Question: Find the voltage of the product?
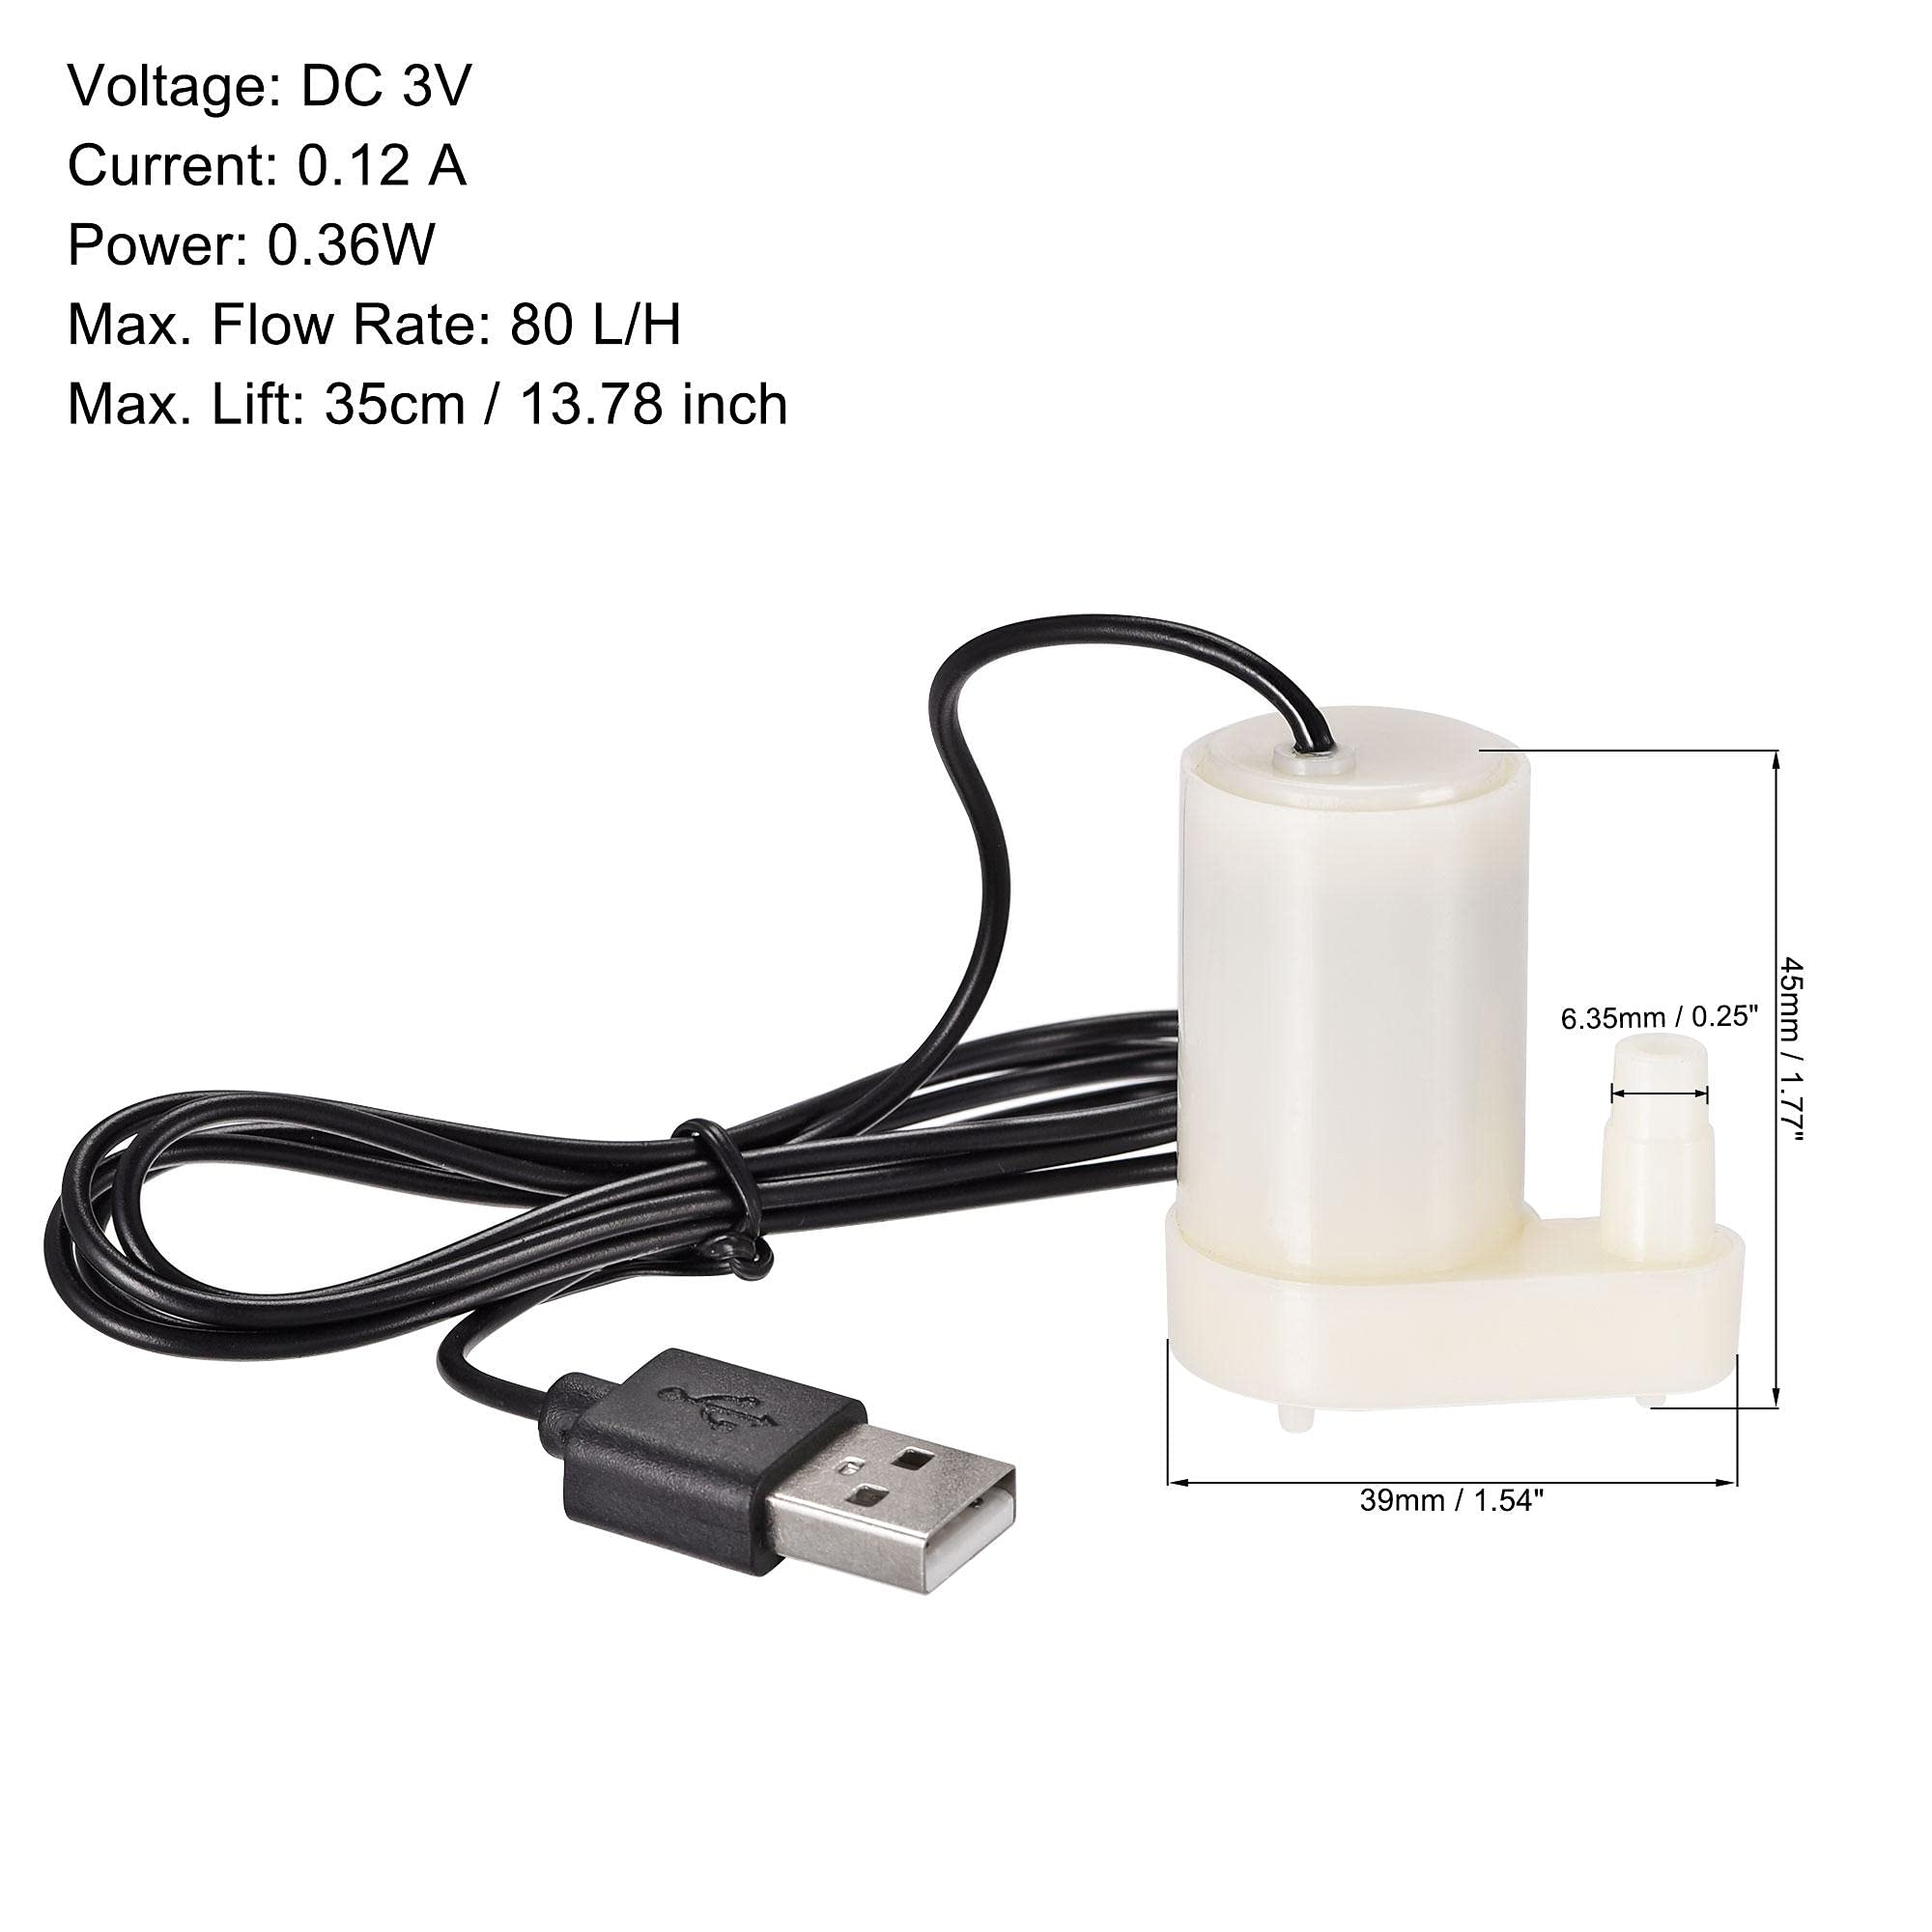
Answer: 3.0 volt